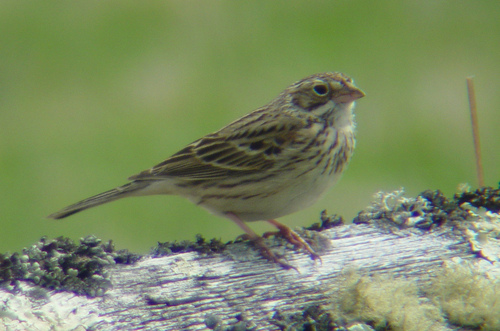
this small bird is brown with a yellow hue and black striped wings and belly.
this bird has a short brown bill, a white eyering, and a white belly.
this bird is brown and white in color with a sharp brown beak and white eye rings.
this bird is white and brown in color with a brown beak, and white eye rings.
this small bird is light grey on its abdomen and its wings are brown speckled with black.
this is a small gray bird with darker gray stripes along its body.
this bird is brown and tan wings, head, and breast, and orange beak and legs.
this bird has the bird has a pink bill and white eyering
this bird has a brown crown with a small tan bill and white and brown spotted breast.
this colorful little bird has black eye ring wings bars brown yellow back
Species: Vesper Sparrow